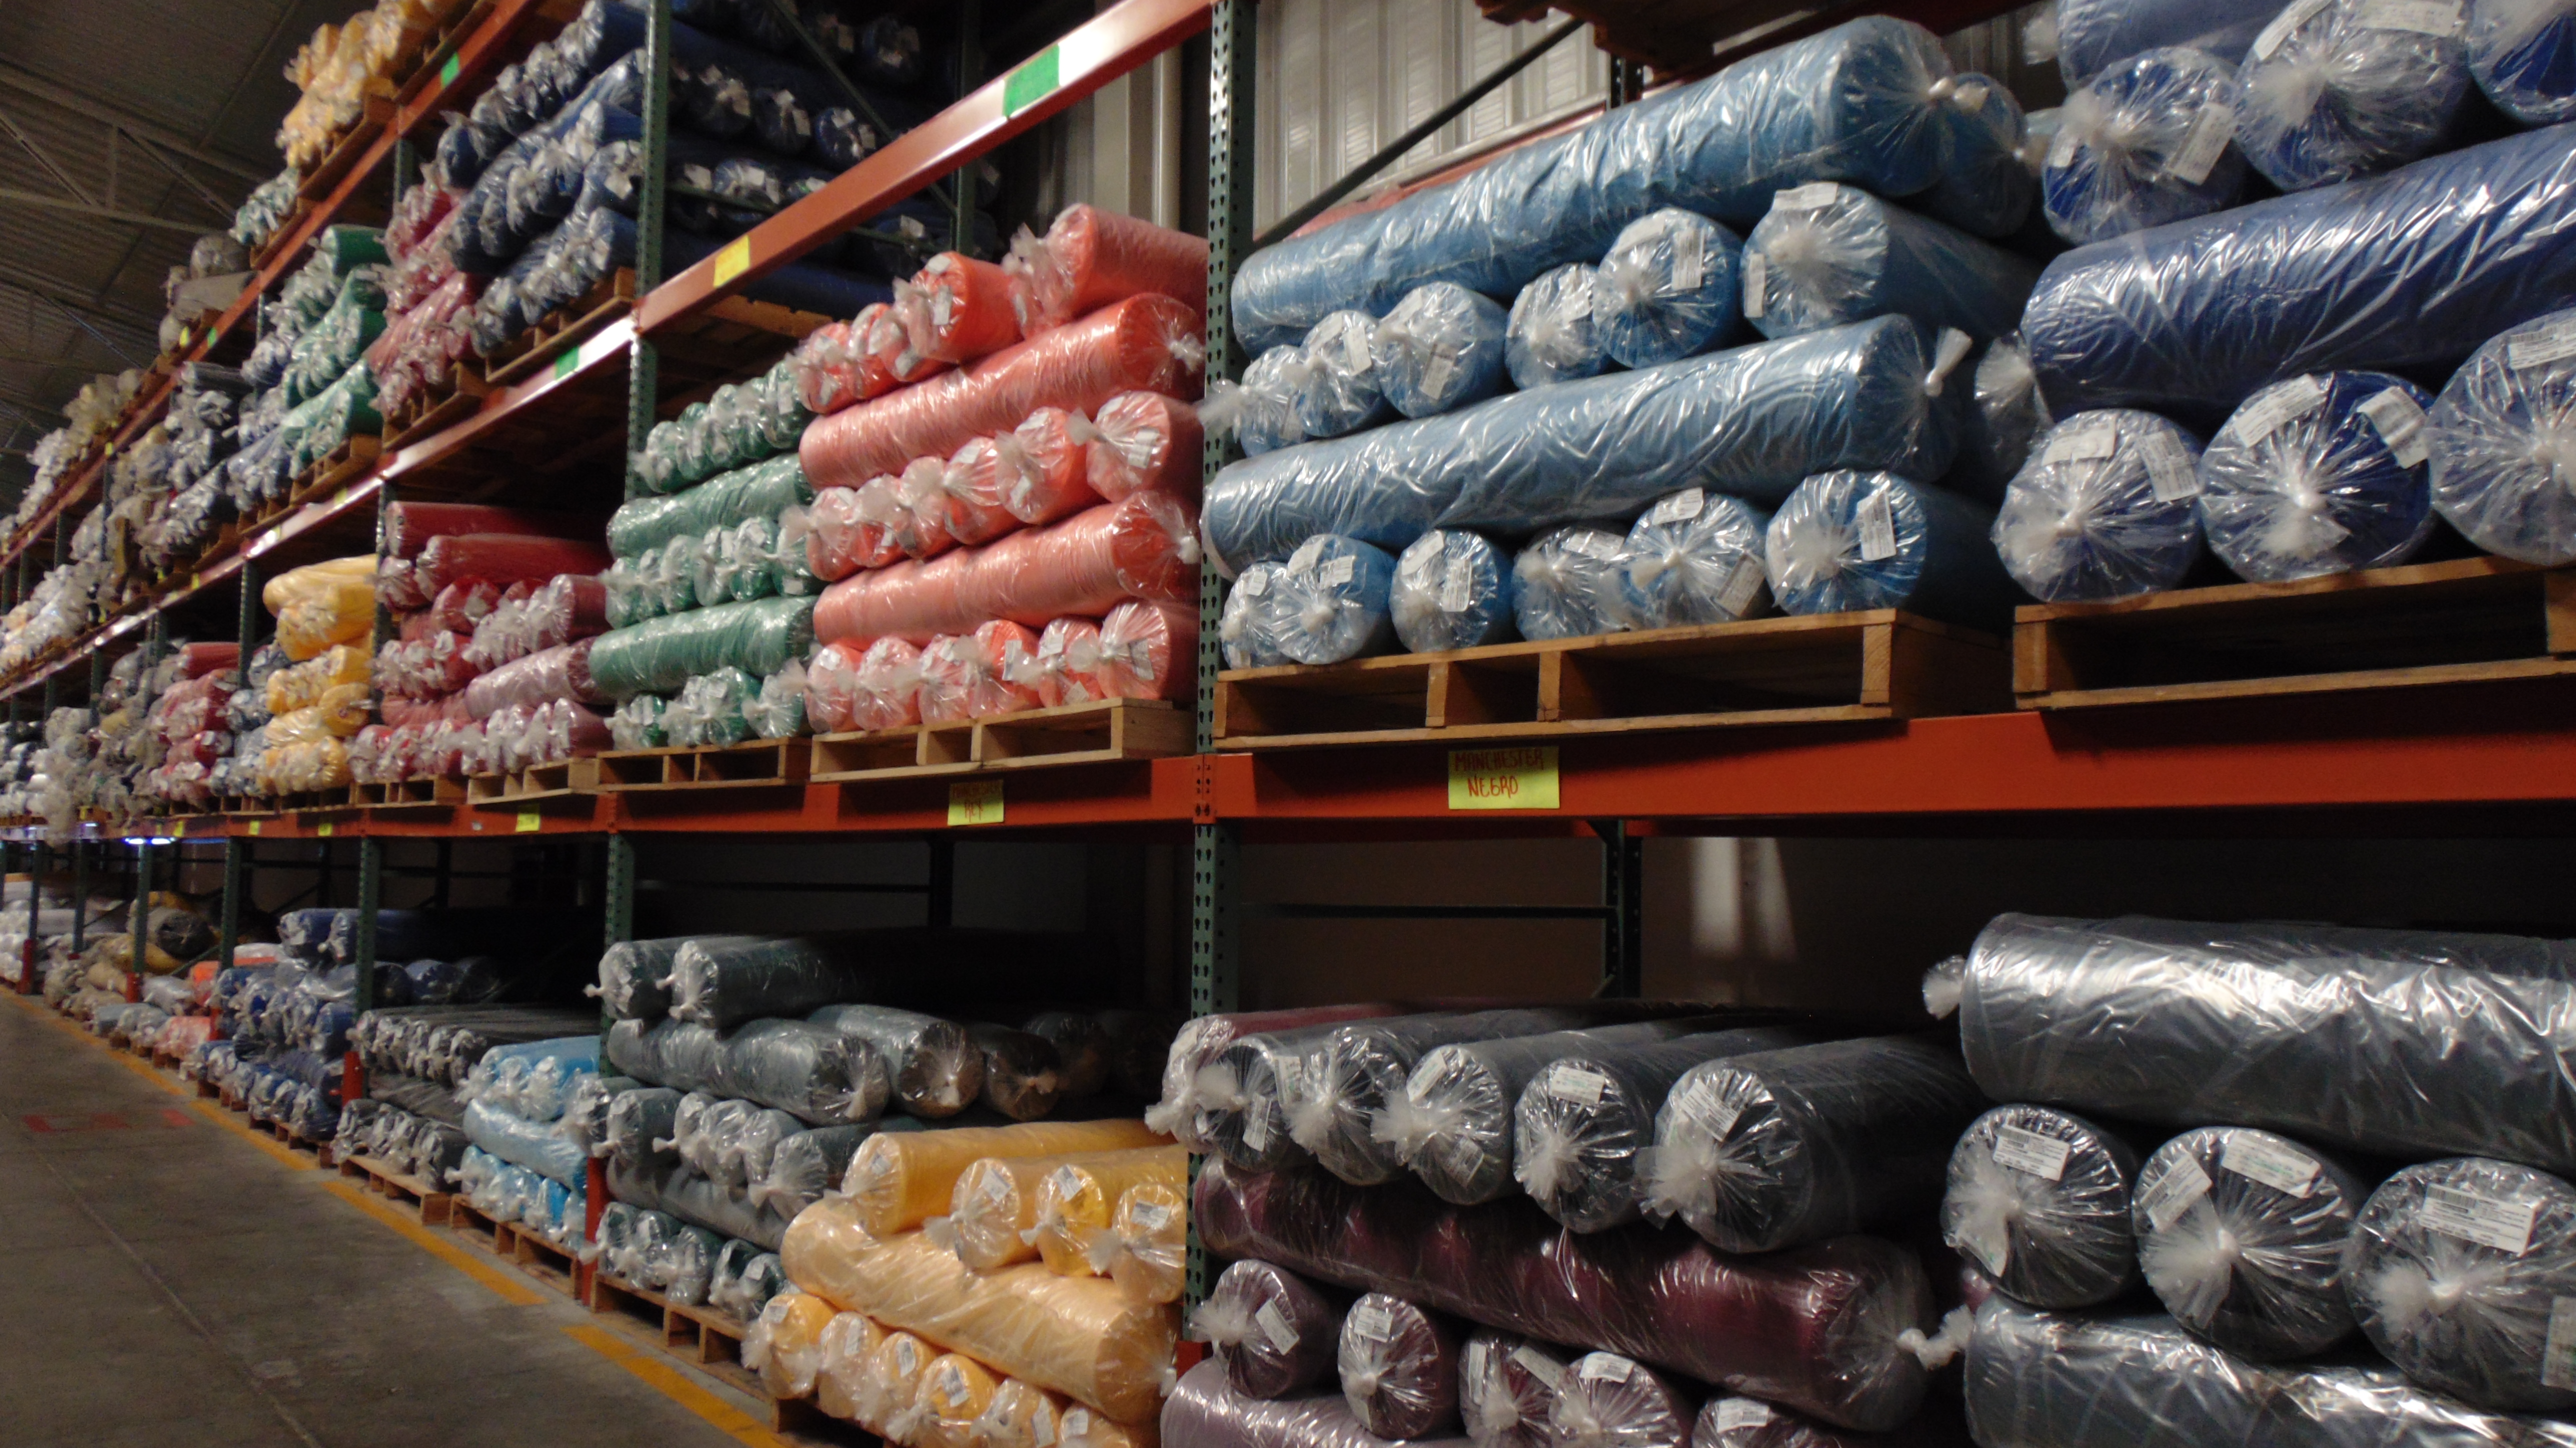
fabrics, textile, food, salami, salt cured meat, convenience food, cuisine, market